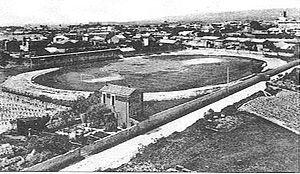
Vélodrome du Stade Bonnaud en 1906 à Pertuis (Vaucluse)
Pertuis, commune française, située dans le département de Vaucluse et la région Provence-Alpes-Côte d'Azur offre un large panorama sportif pour une ville de 18 000 habitants.